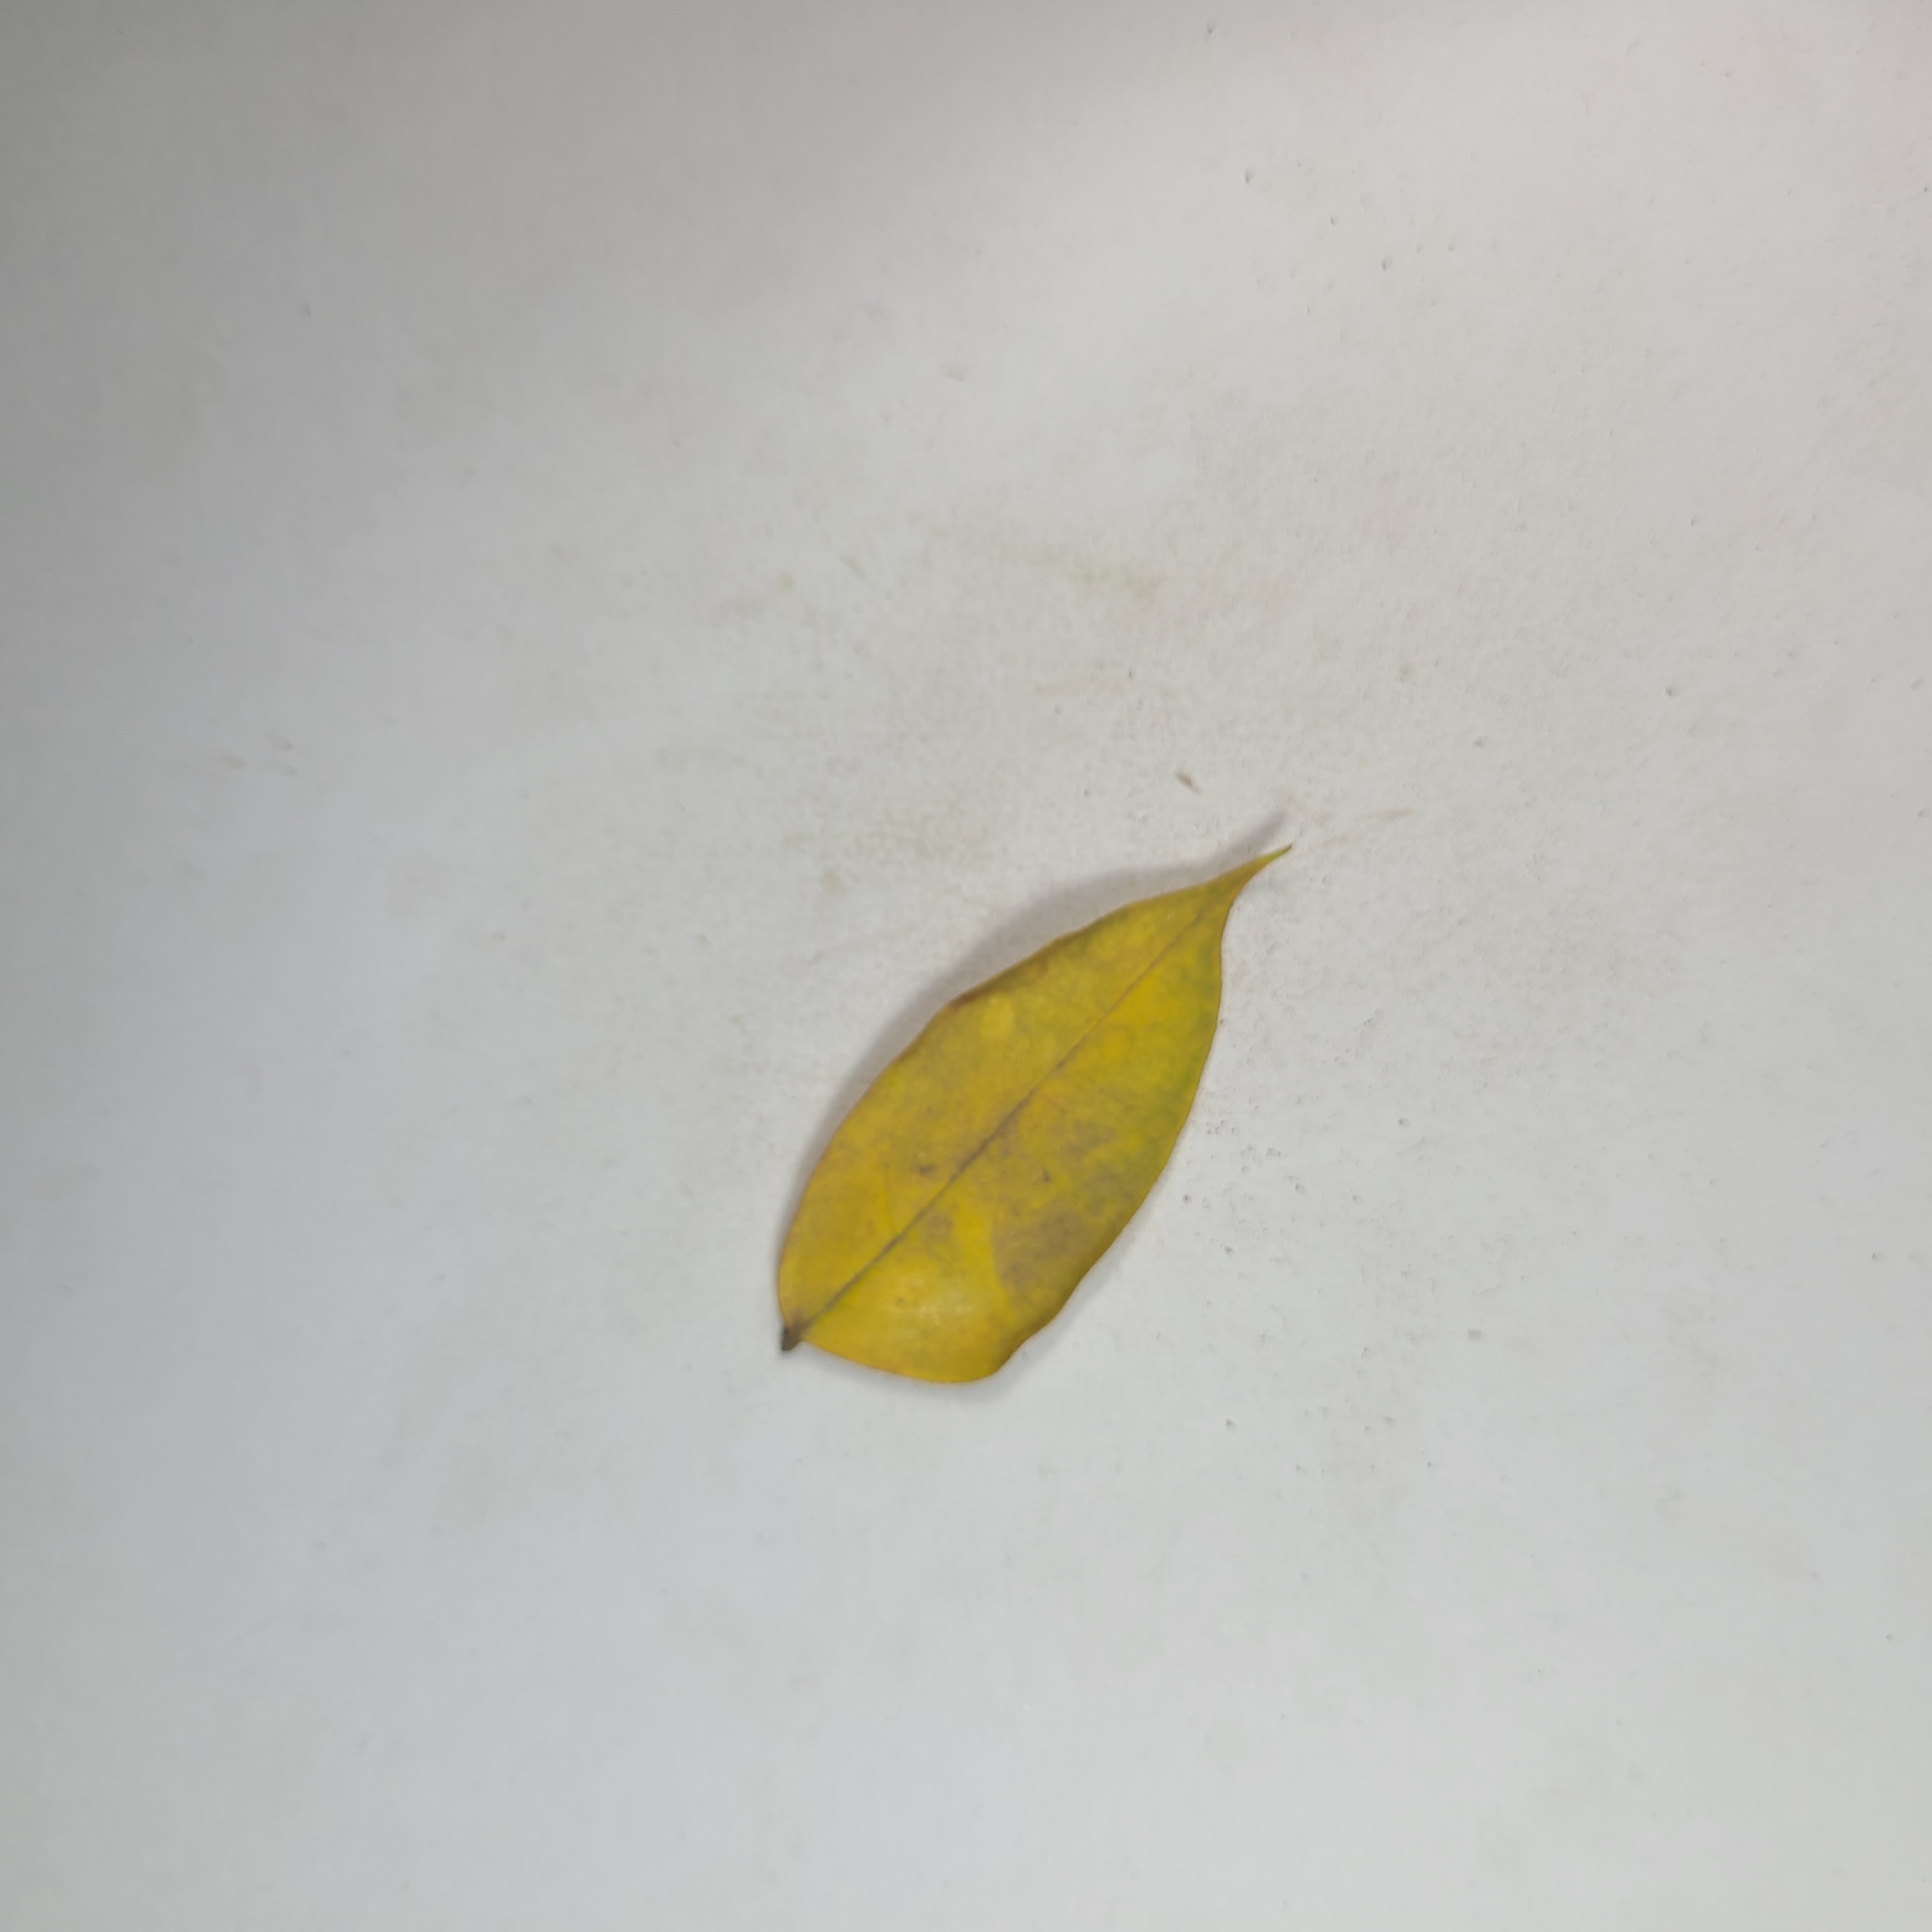
Label: Yellow Leaves